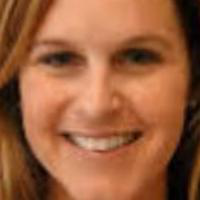
Age group: age 21-30